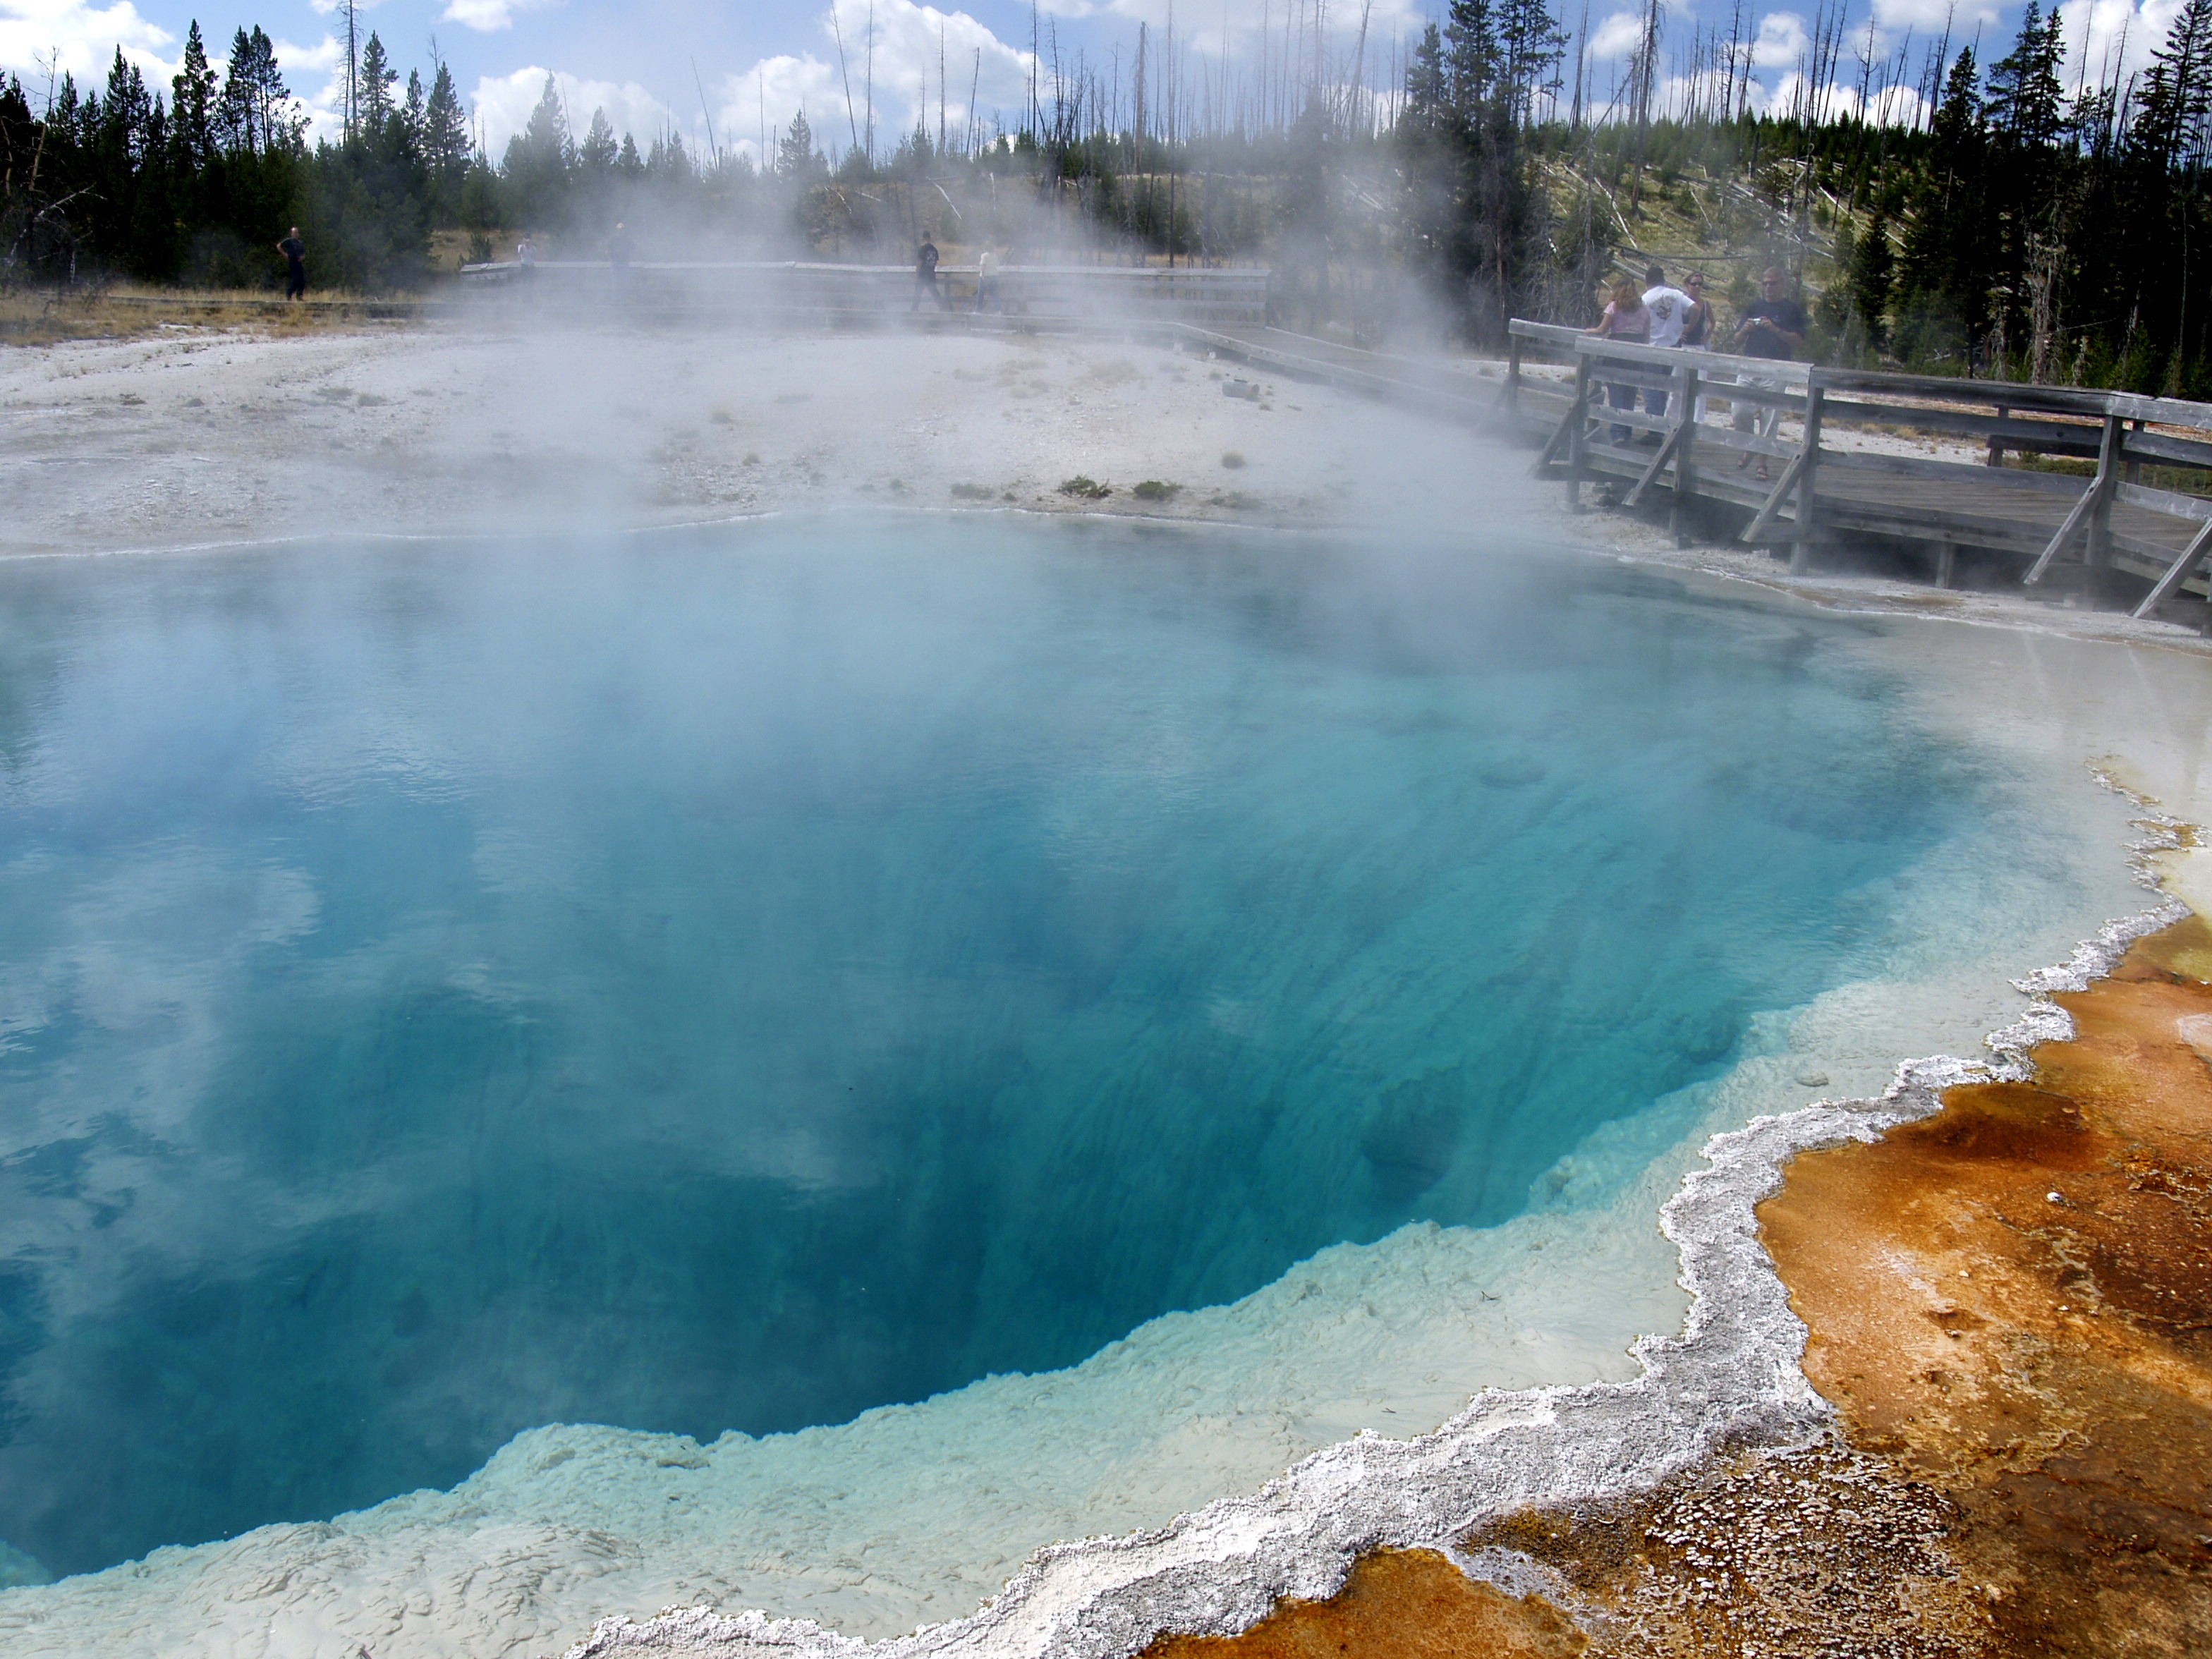
landscape, sea, water, nature, wave, river, pool, spring, usa, rapid, blue, body of water, hot, deep, geyser, tourist attraction, wyoming, water feature, yellowstone national park, landform, geographical feature